Tadashi Yanada

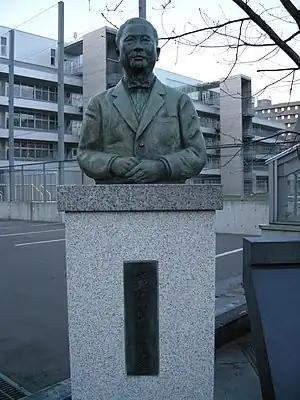
Tadashi Yanada

Tadashi Yanada (梁田貞; 1883–1959) was a Japanese composer. His music was performed at Seijo Elementary School.